Montblanc (company)

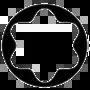
Snowcap logo

A trademark identified with Montblanc is the white stylized six-pointed star with rounded edges, representing the Mont Blanc snowcap from above, the symbol adopted in 1913. The number "4810," the mountain's height in metres, is a common recurring theme.